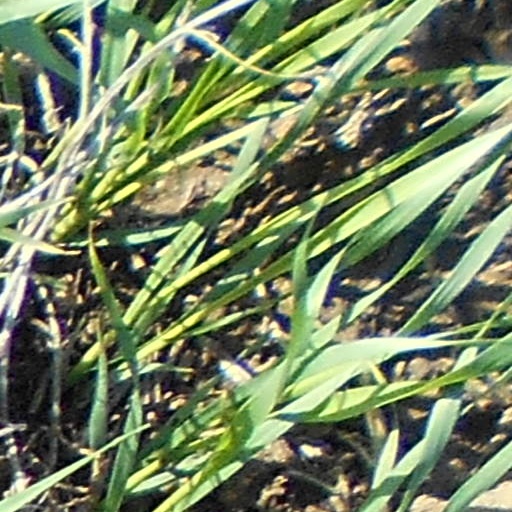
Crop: wheat